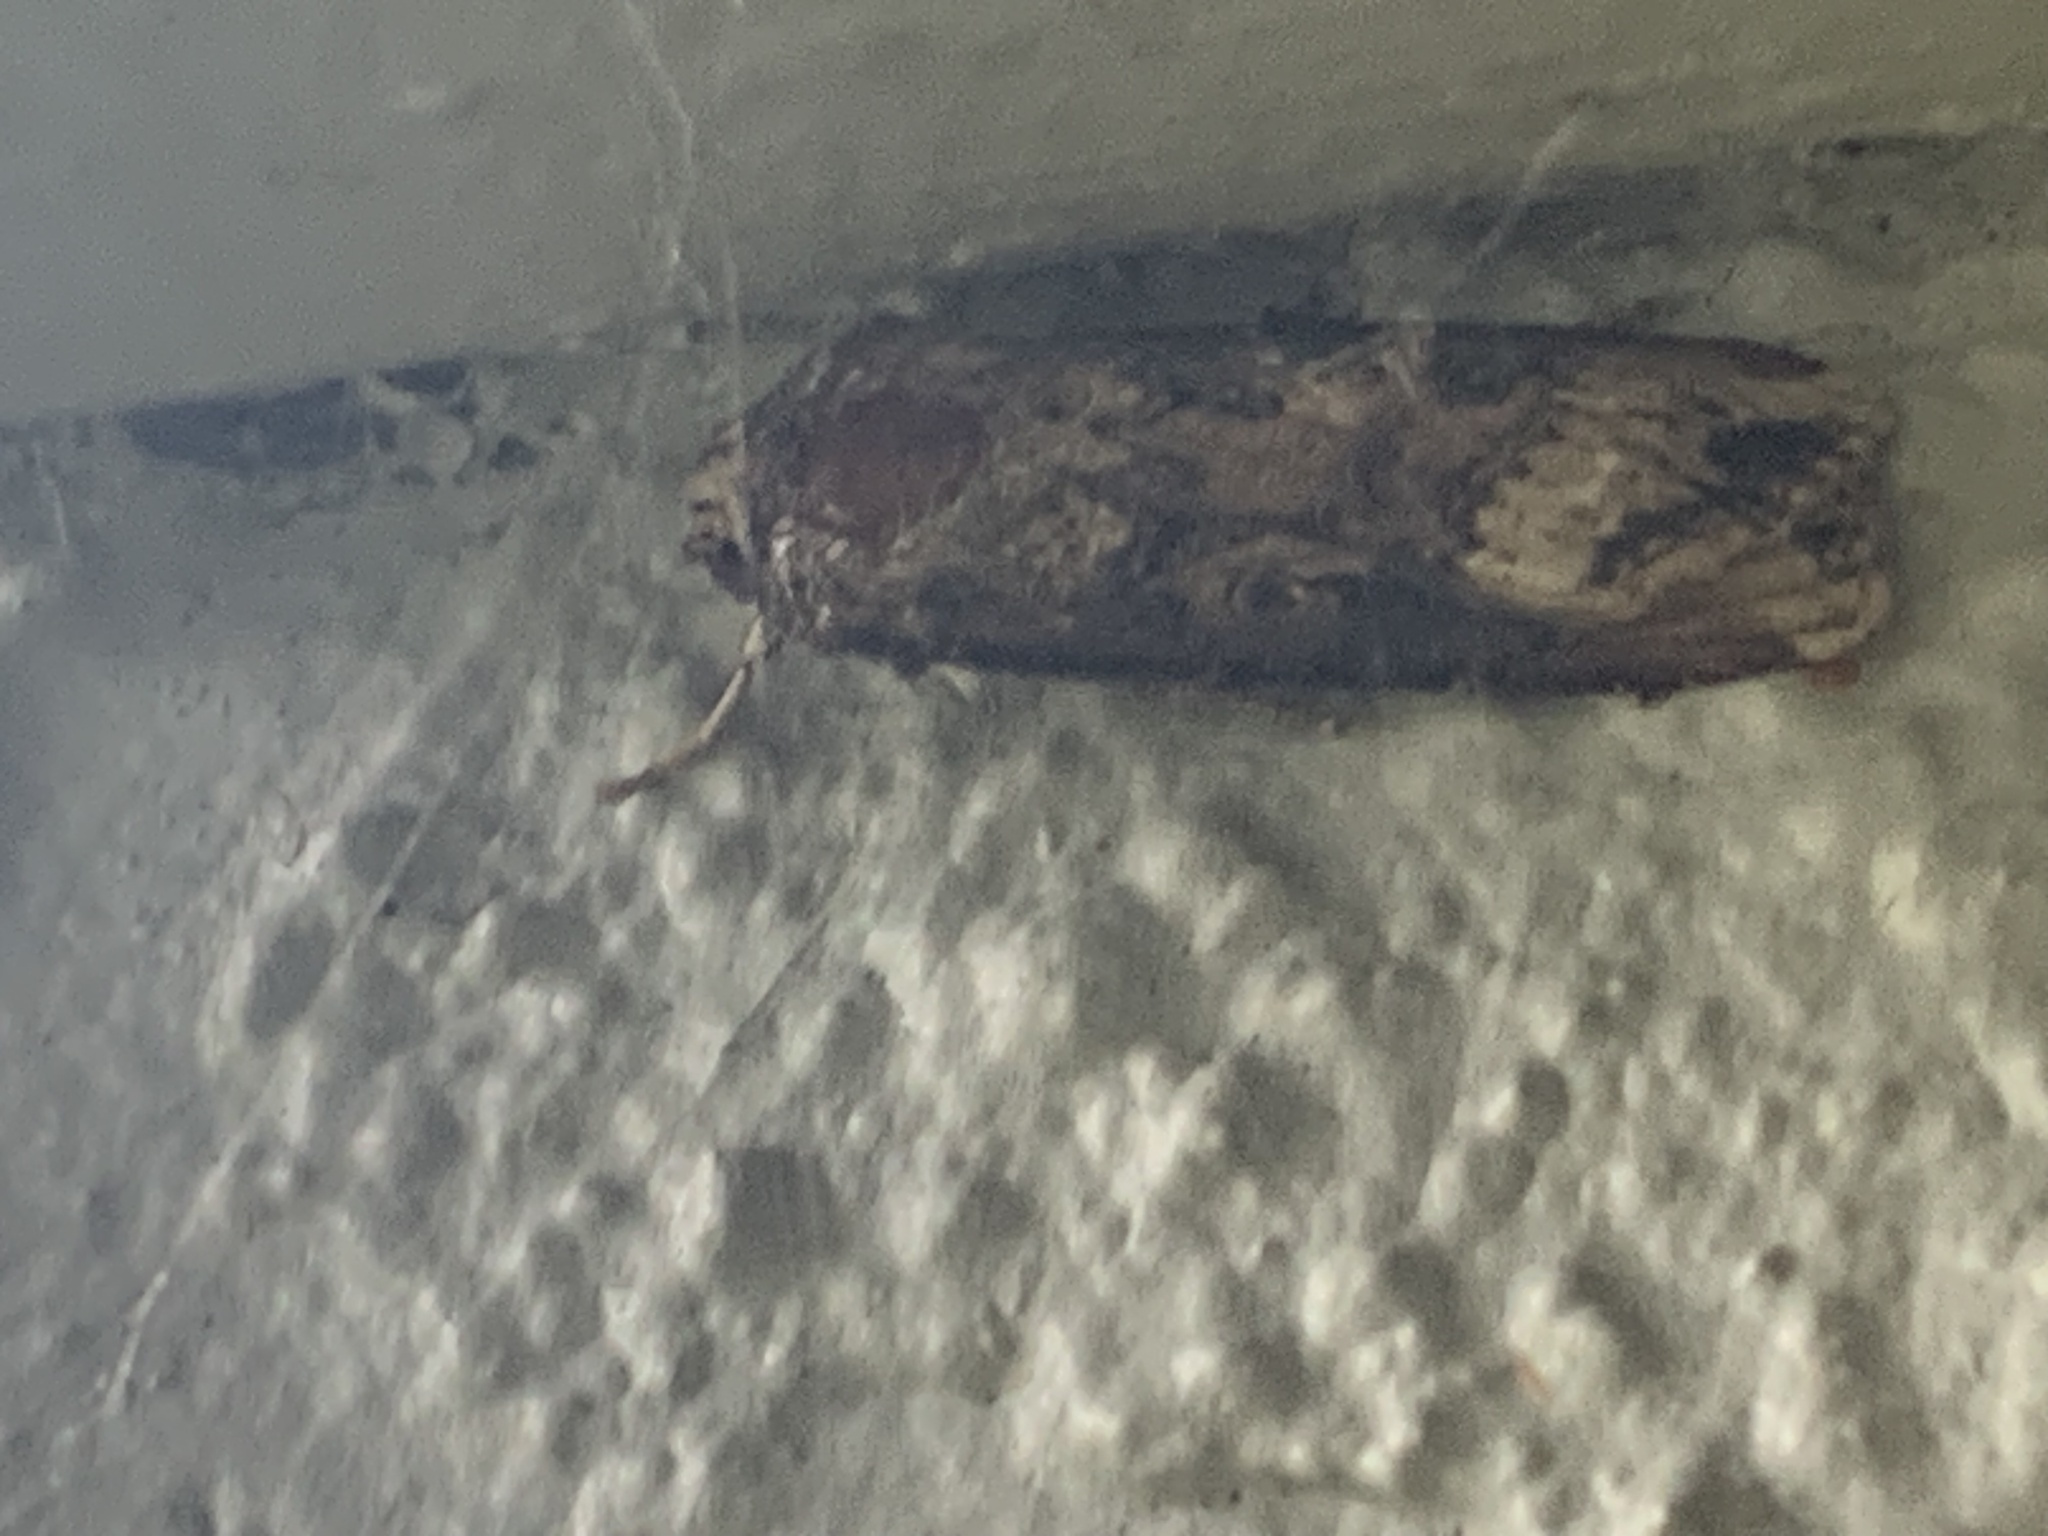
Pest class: cutworms